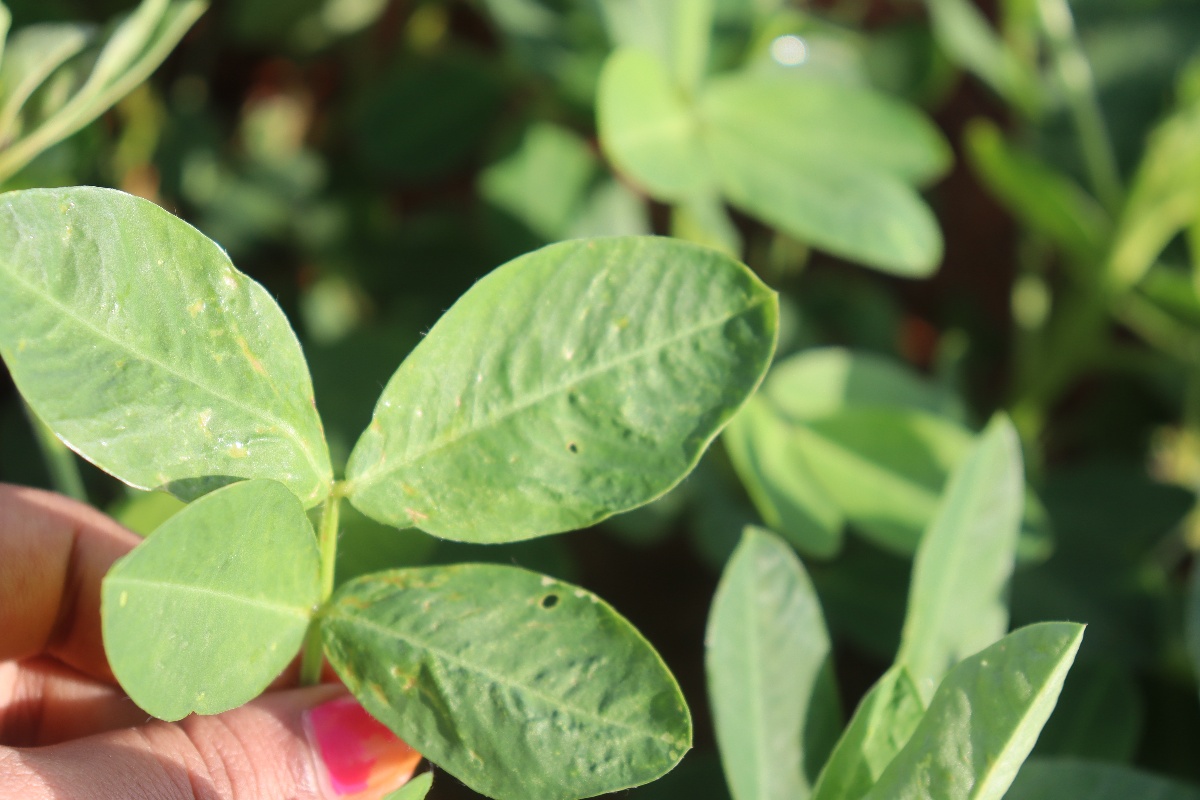
Label: healthy leaf